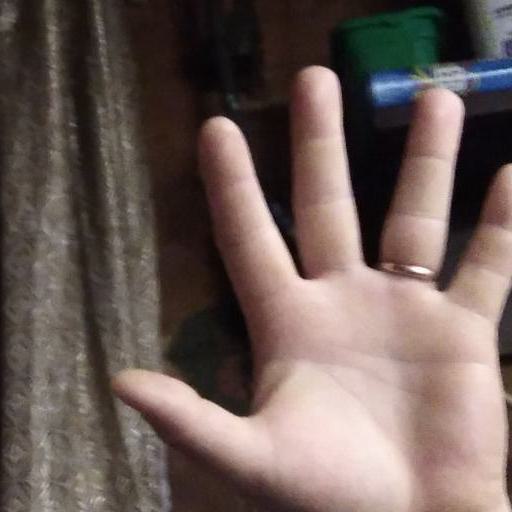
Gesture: palm